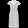
Label: Dress